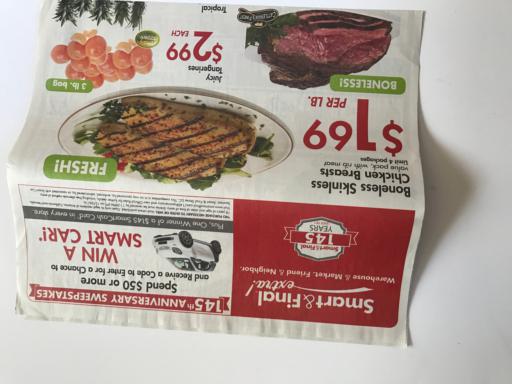
Waste category: paper